Ōkuwa

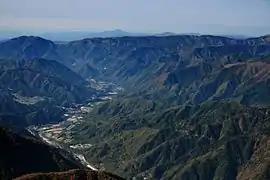
Ōkuwa village form Mount Doppo

Ōkuwa is located in the Kiso Mountains of southwest Nagano Prefecture, bordered by the Atera Mountains to the west. The Kiso River flows through the village. Mount Utsugi (2864 meters) and Mount Minamikoma (2841 meters) are on the border of the village.